Cheese spread

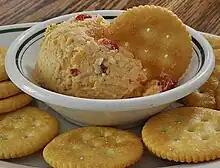
Homemade pimento cheese spread with crackers

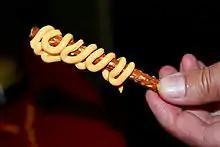
Easy Cheese, a pasteurized process cheese spread product, on a pretzel

Cheese spread is prepared using one or more cheeses or processed cheese and sometimes additional ingredients such as vegetables, fruits, meats and various spices and seasonings. Cheese spread is typically spread onto foods such as bread, toast, crackers and vegetables.